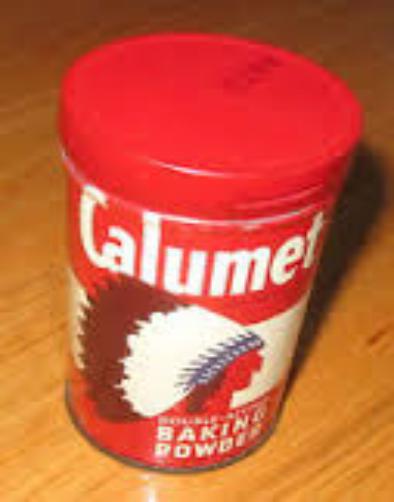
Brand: Calumet
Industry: Others